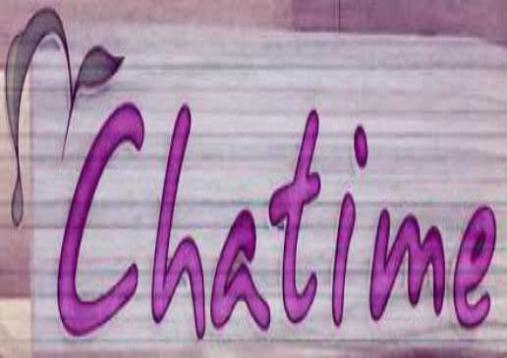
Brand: chatime
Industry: Food